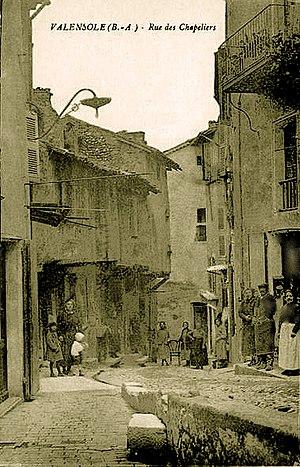
Maisons à encorbellement à Valensole
Valensole est une commune française située dans le département des Alpes-de-Haute-Provence, en région Provence-Alpes-Côte d'Azur.